SNCF Class BB 71000

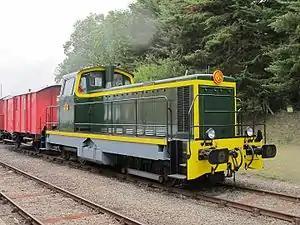
BB 71008 at Chaillevette in 2016

The SNCF Class BB 71000 is a class of 30 centre-cab B′B′ diesel shunting locomotives. Introduced in 1965, they were the last locomotives in service with SNCF to feature side rods. The class was withdrawn from traffic between 1998 and 1999. A number were sold on for industrial use.